Moore/Carlew Building

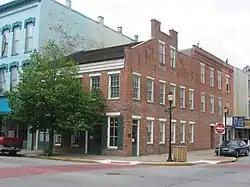
Moore-Carlew Building, May 2012

Moore/Carlew Building is a historic commercial building located at Huntington, Huntington County, Indiana. It was built in 1844–1845, and is a two-story, Federal style brick building. A three-story rear addition was constructed in 1860s. It is one of the oldest buildings and the first brick structure constructed in Huntington.